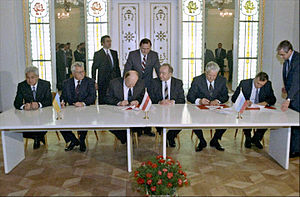
Minsk-aftalen
Underskrift af Minsk-aftalen
Minsk-aftalen er den aftale, som erklærede Sovjetunionen opløst og etablerede SNG, Sammenslutningen af Uafhængige Stater i stedet. Den blev undertegnet på statens datja nær Viskuli i Białowieska-skoven i Hviderusland den 8. december 1991 af ledere fra Hviderusland, Rusland og Ukraine.